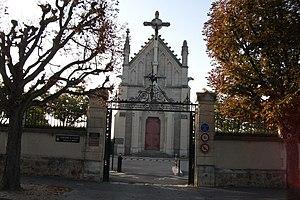
Cimetière de l'ouest de Reims, l'entrée et la chapelle.
Principaux cimetières de Reims.